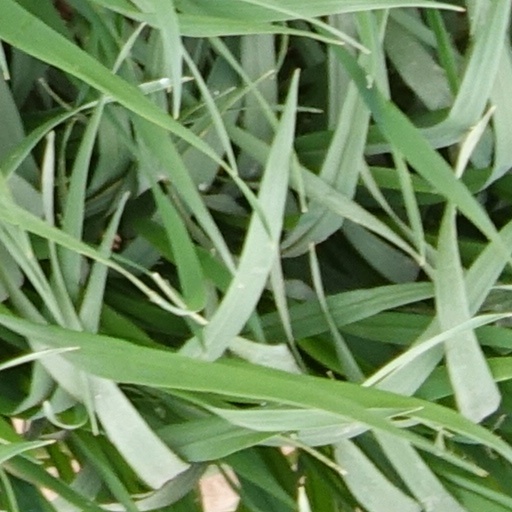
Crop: wheat